National Monument (Malaysia)

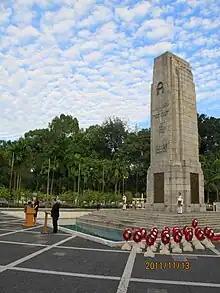
Although Warriors' Day commemoration services are no longer officially held at the National Monument, Remembrance Day ceremonies continue to take place there. Pictured is Remembrance Sunday at the National Monument's cenotaph on 13 November 2011.

The predecessor of the Tugu Negara is an interwar-era cenotaph originally erected by the colonial British administration on a 10m flat grass-covered ground on a roundabout adjoining Victory Avenue (now part of "Jalan Sultan Hishamuddin") and Raja Road, close to the Kuala Lumpur Railway Station and Railway Administration Building. Originally intended to commemorate the Great War (1914–1918) and honour those from the British Malayan colonies who were killed in the war, the cenotaph's inscription would later include fallen British Malayan soldiers of World War II (1939–1945) after its and resumption of British rule. Names of the fallen are engraved on plaques of the cenotaph as a tribute to their sacrifices.